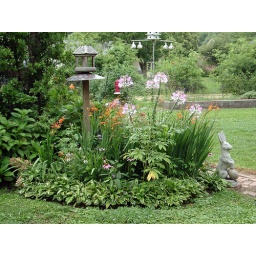
bed of flowers in mimi's yard